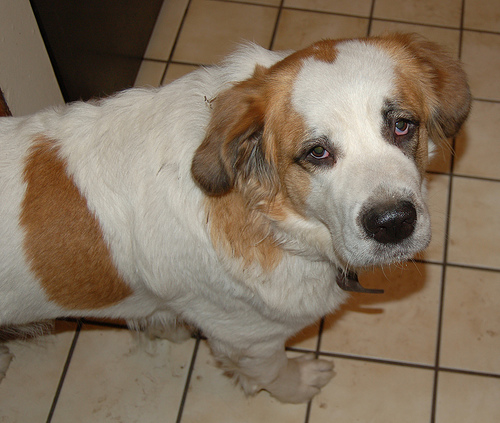
Animal: dog
Breed: saint bernard